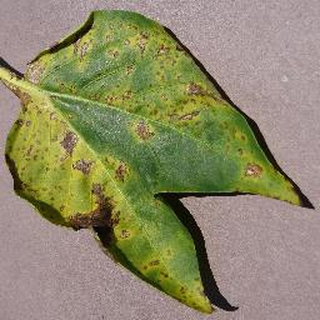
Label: bell_pepper_bacterial_spot